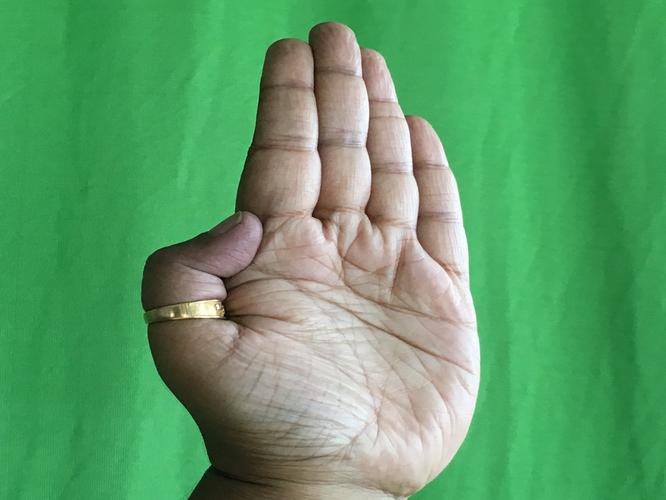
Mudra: Pathaka
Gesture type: single_hand